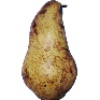
Label: Pear Abate 1